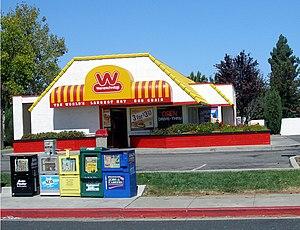
Wienerschnitzel est une chaîne américaine de restauration rapide fondée en 1961 qui se spécialise dans les hot-dogs, également connue sous le nom de World's La plus grande chaîne de hot-dogs. Les emplacements de Wienerschnitzel se trouvent principalement en Californie et Texas, bien que d'autres se trouvent en Arizona, Colorado, Illinois, Louisiane, Nouveau-Mexique, Nevada, Utah, et Washington. En dehors des 50 États, il existe un magasin situé à Guam et un à Panama.